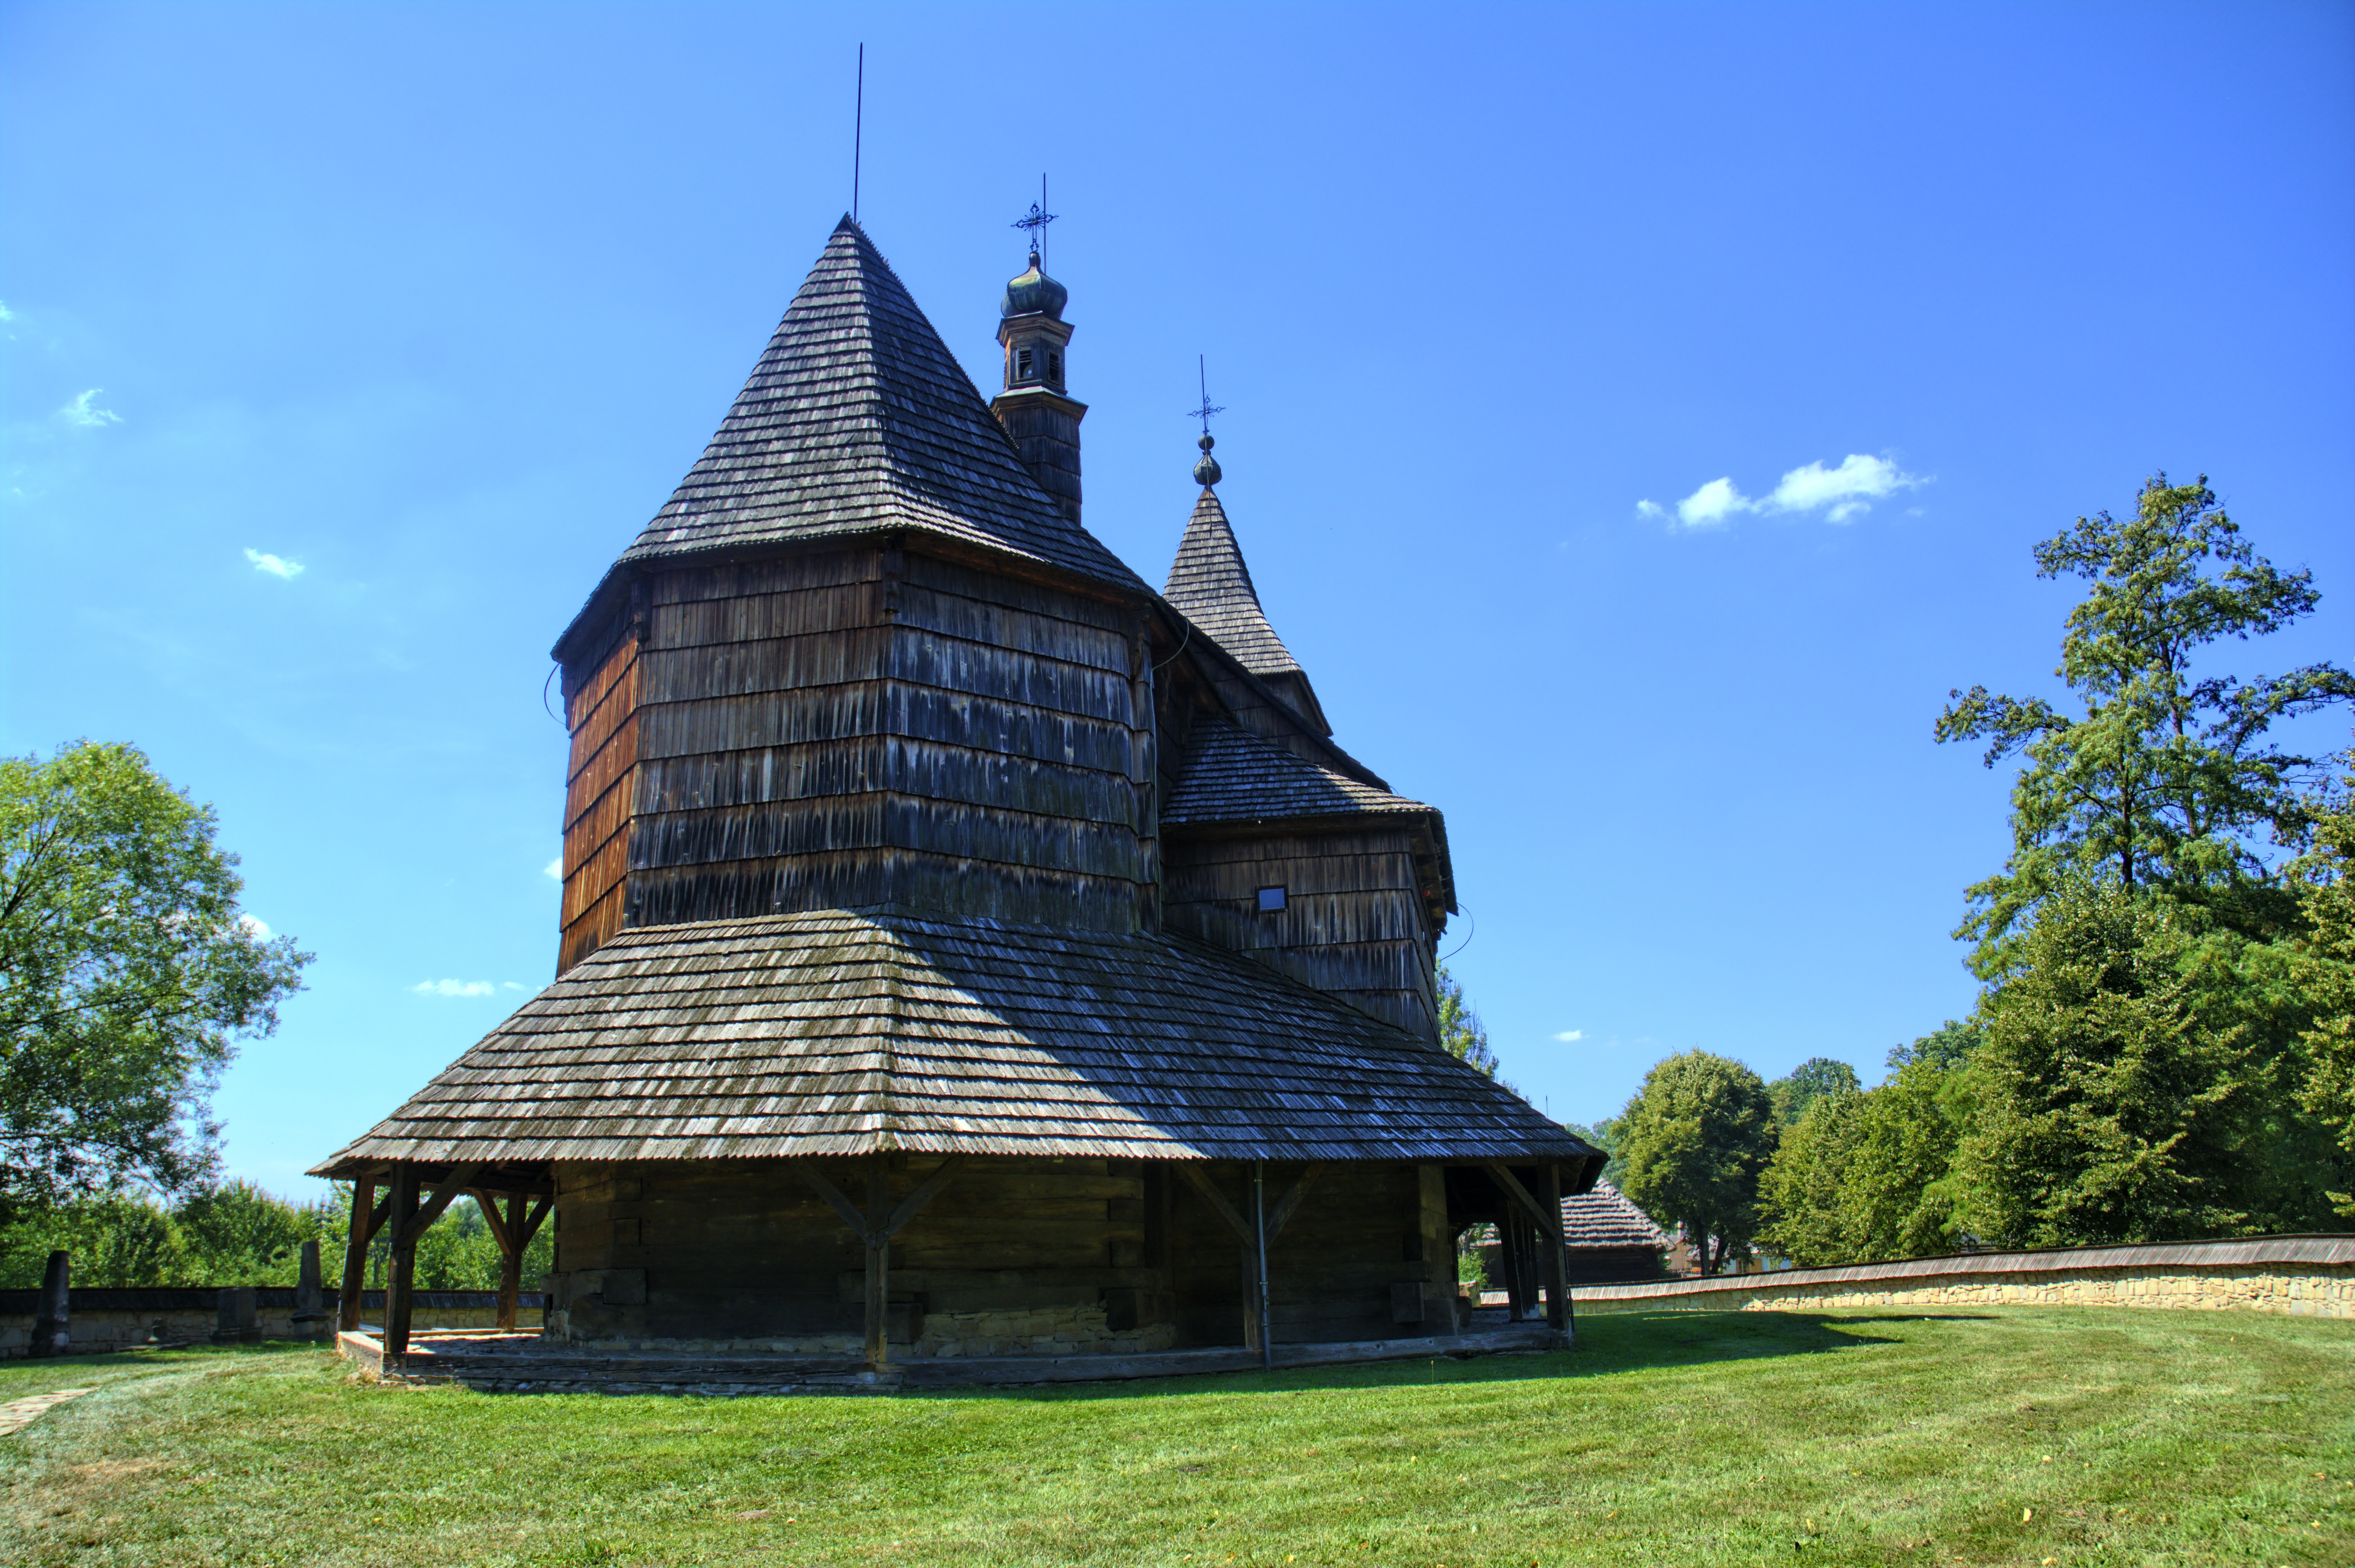
grass, architecture, building, chateau, old, monument, village, tower, cottage, castle, chapel, place of worship, temple, straw, poland, estate, the roof of the, the museum, thatched, rural architecture, open air museum, rural cottage, historic site, wooden balls, sanok